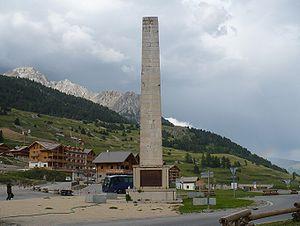
Cette liste présente les plus hauts cols routiers des Alpes françaises, classés par altitude, dont au moins un des deux accès est revêtu.
L'obélisque Napoléon est un obélisque située à Montgenèvre dans les Hautes-Alpes.
Le col de Montgenèvre est un col des Alpes françaises culminant à 1 850 m, entre le massif des Cerces et le massif du Queyras. Il tire son nom de celui du village de Montgenèvre.
La liste des plus hauts cols routiers des Alpes italiennes est dominée par quatre cols à plus de 2 500 mètres d'altitude et 24 cols à plus de 2 000 mètres d'altitude, dont une partie ont des versants dans deux pays.